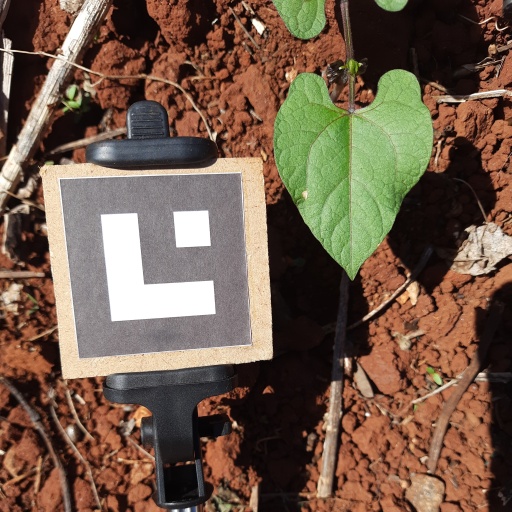
Observations: wavy surface, no eating holes, under sunlight